Sonar

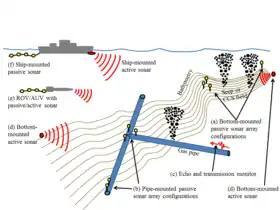
Active (red) and passive (yellow) sonar detection of bubbles from seabed (natural seeps and CCSF leaks) and gas pipelines, taken from ref.

Companies such as eSonar, Raymarine, Marport Canada, Wesmar, Furuno, Krupp, and Simrad make a variety of sonar and acoustic instruments for the deep sea commercial fishing industry. For example, net sensors take various underwater measurements and transmit the information back to a receiver on board a vessel. Each sensor is equipped with one or more acoustic transducers depending on its specific function. Data is transmitted from the sensors using wireless acoustic telemetry and is received by a hull mounted hydrophone. The analog signals are decoded and converted by a digital acoustic receiver into data which is transmitted to a bridge computer for graphical display on a high resolution monitor.